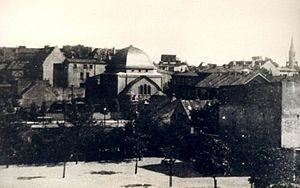
La synagogue de Wilhelmshaven, inaugurée en 1915, a été détruite en 1938 lors de la nuit de Cristal comme la plupart des autres lieux de culte juif en Allemagne.